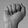
ASL letter: A